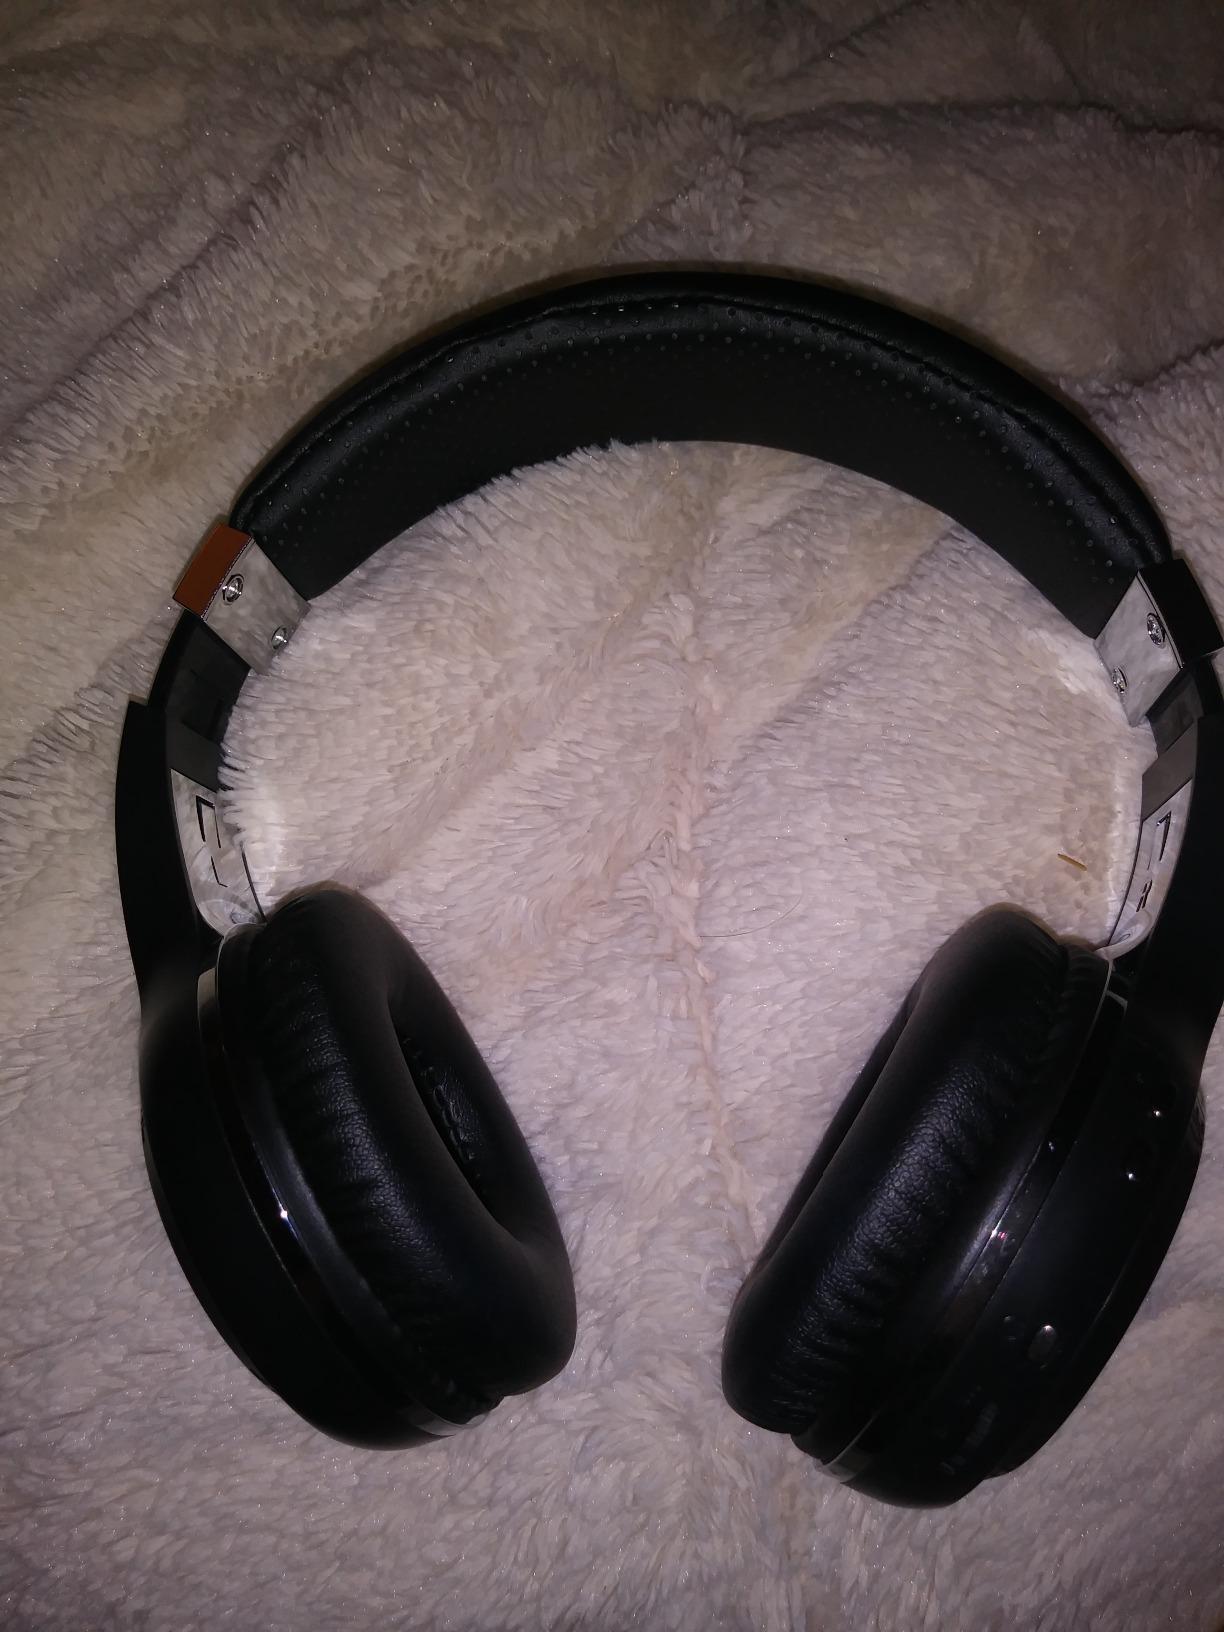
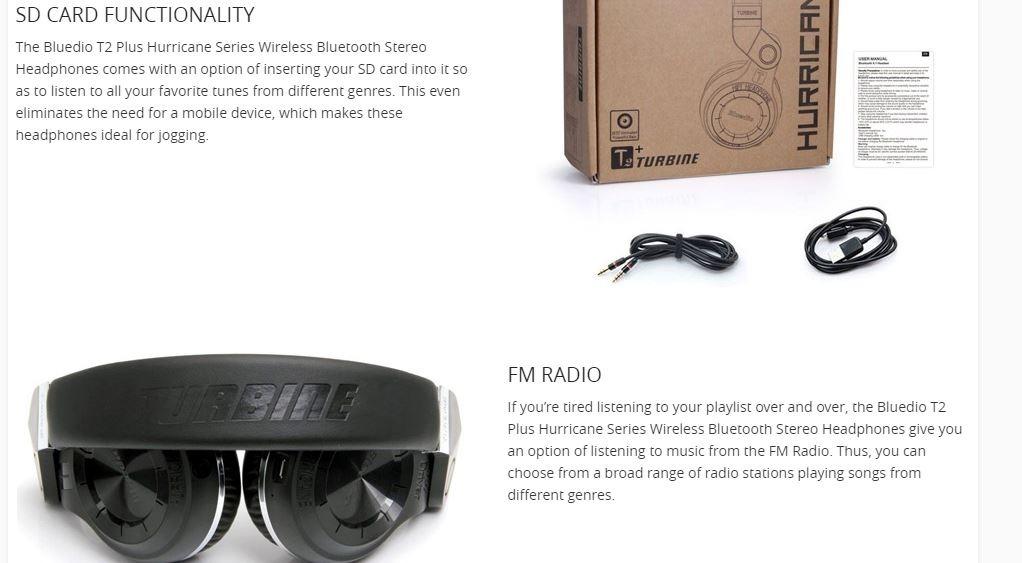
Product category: headphones
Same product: no